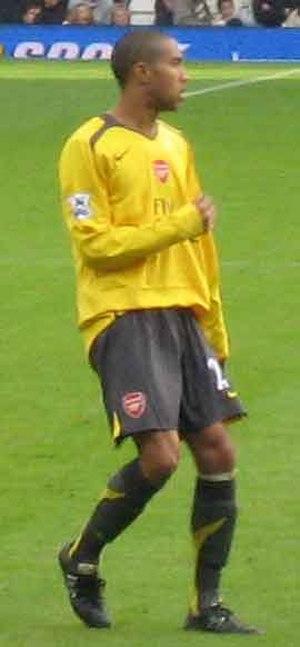
Gaël Clichy, né le 26 juillet 1985 à Toulouse, est un footballeur international français qui évolue au poste de défenseur.